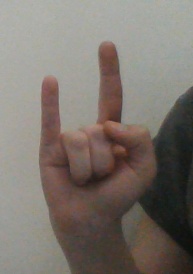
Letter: la